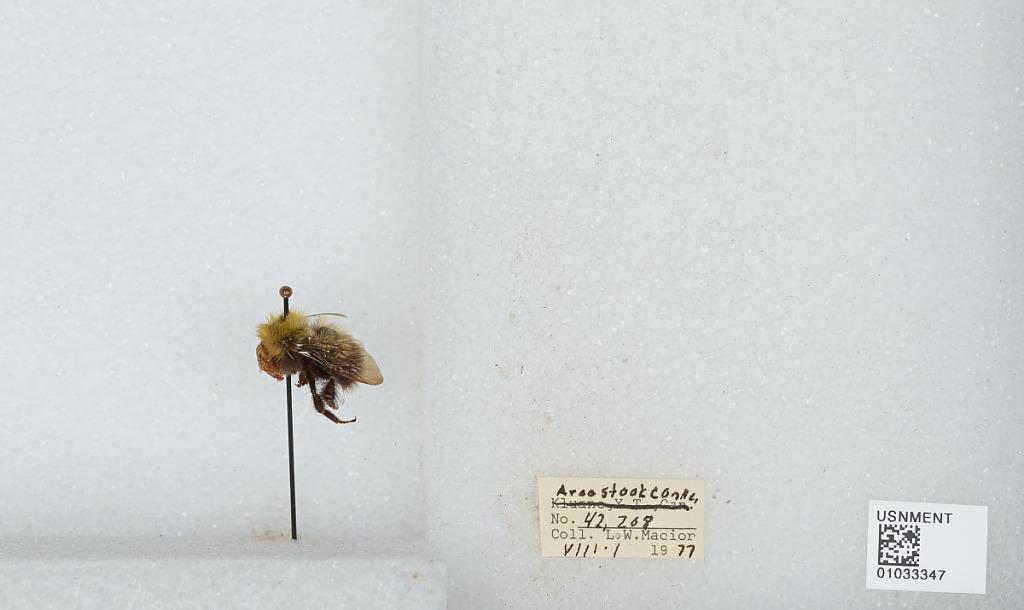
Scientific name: Bombus (Pyrobombus) vagans vagans Smith
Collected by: L. Macior
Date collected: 1977-8-1
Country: United States
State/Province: Maine
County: Aroostook
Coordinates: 46.65, -68.58